Jo Jo Zep and the Falcons

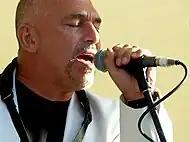
Camilleri as vocalist, Mordialloc Festival, March 2006.

They reunited again for a single gig in December 2008, with Camilleri, Burstin, Faehse, Wilde and Young being joined by Joe Creighton (of The Black Sorrows), who stepped in for Power on bass guitar. In September 2011, another reformation occurred, for a one-off performance to celebrate their 35th anniversary, with the 'classic' line-up of Camilleri, Burstin, Faehse, Power, Wilde and Young. This same line-up of the band undertook an Australian tour in 2013